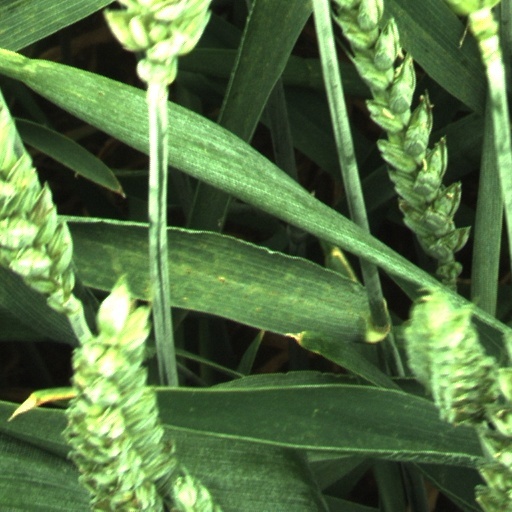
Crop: wheat